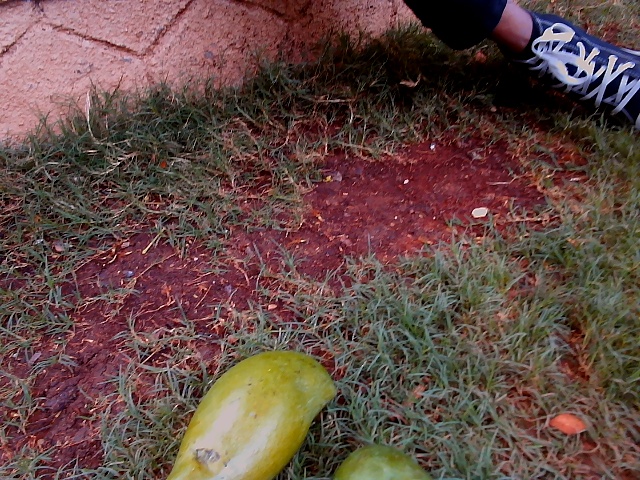
Label: Raw_Mango